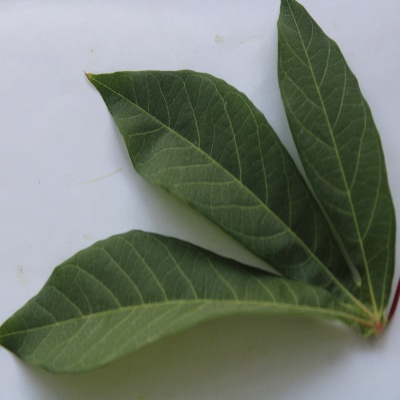
Crop: Cassava
Condition: healthy